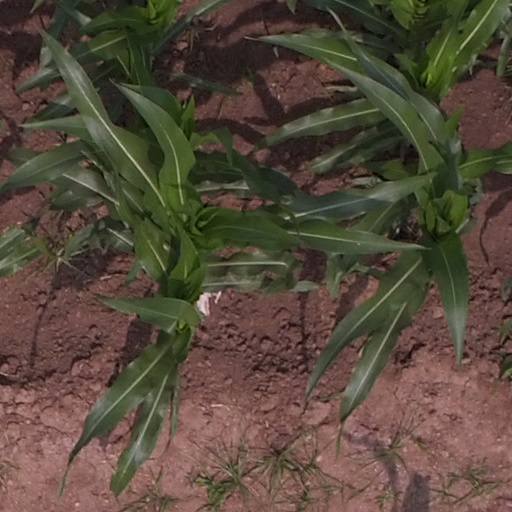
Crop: maize; corn